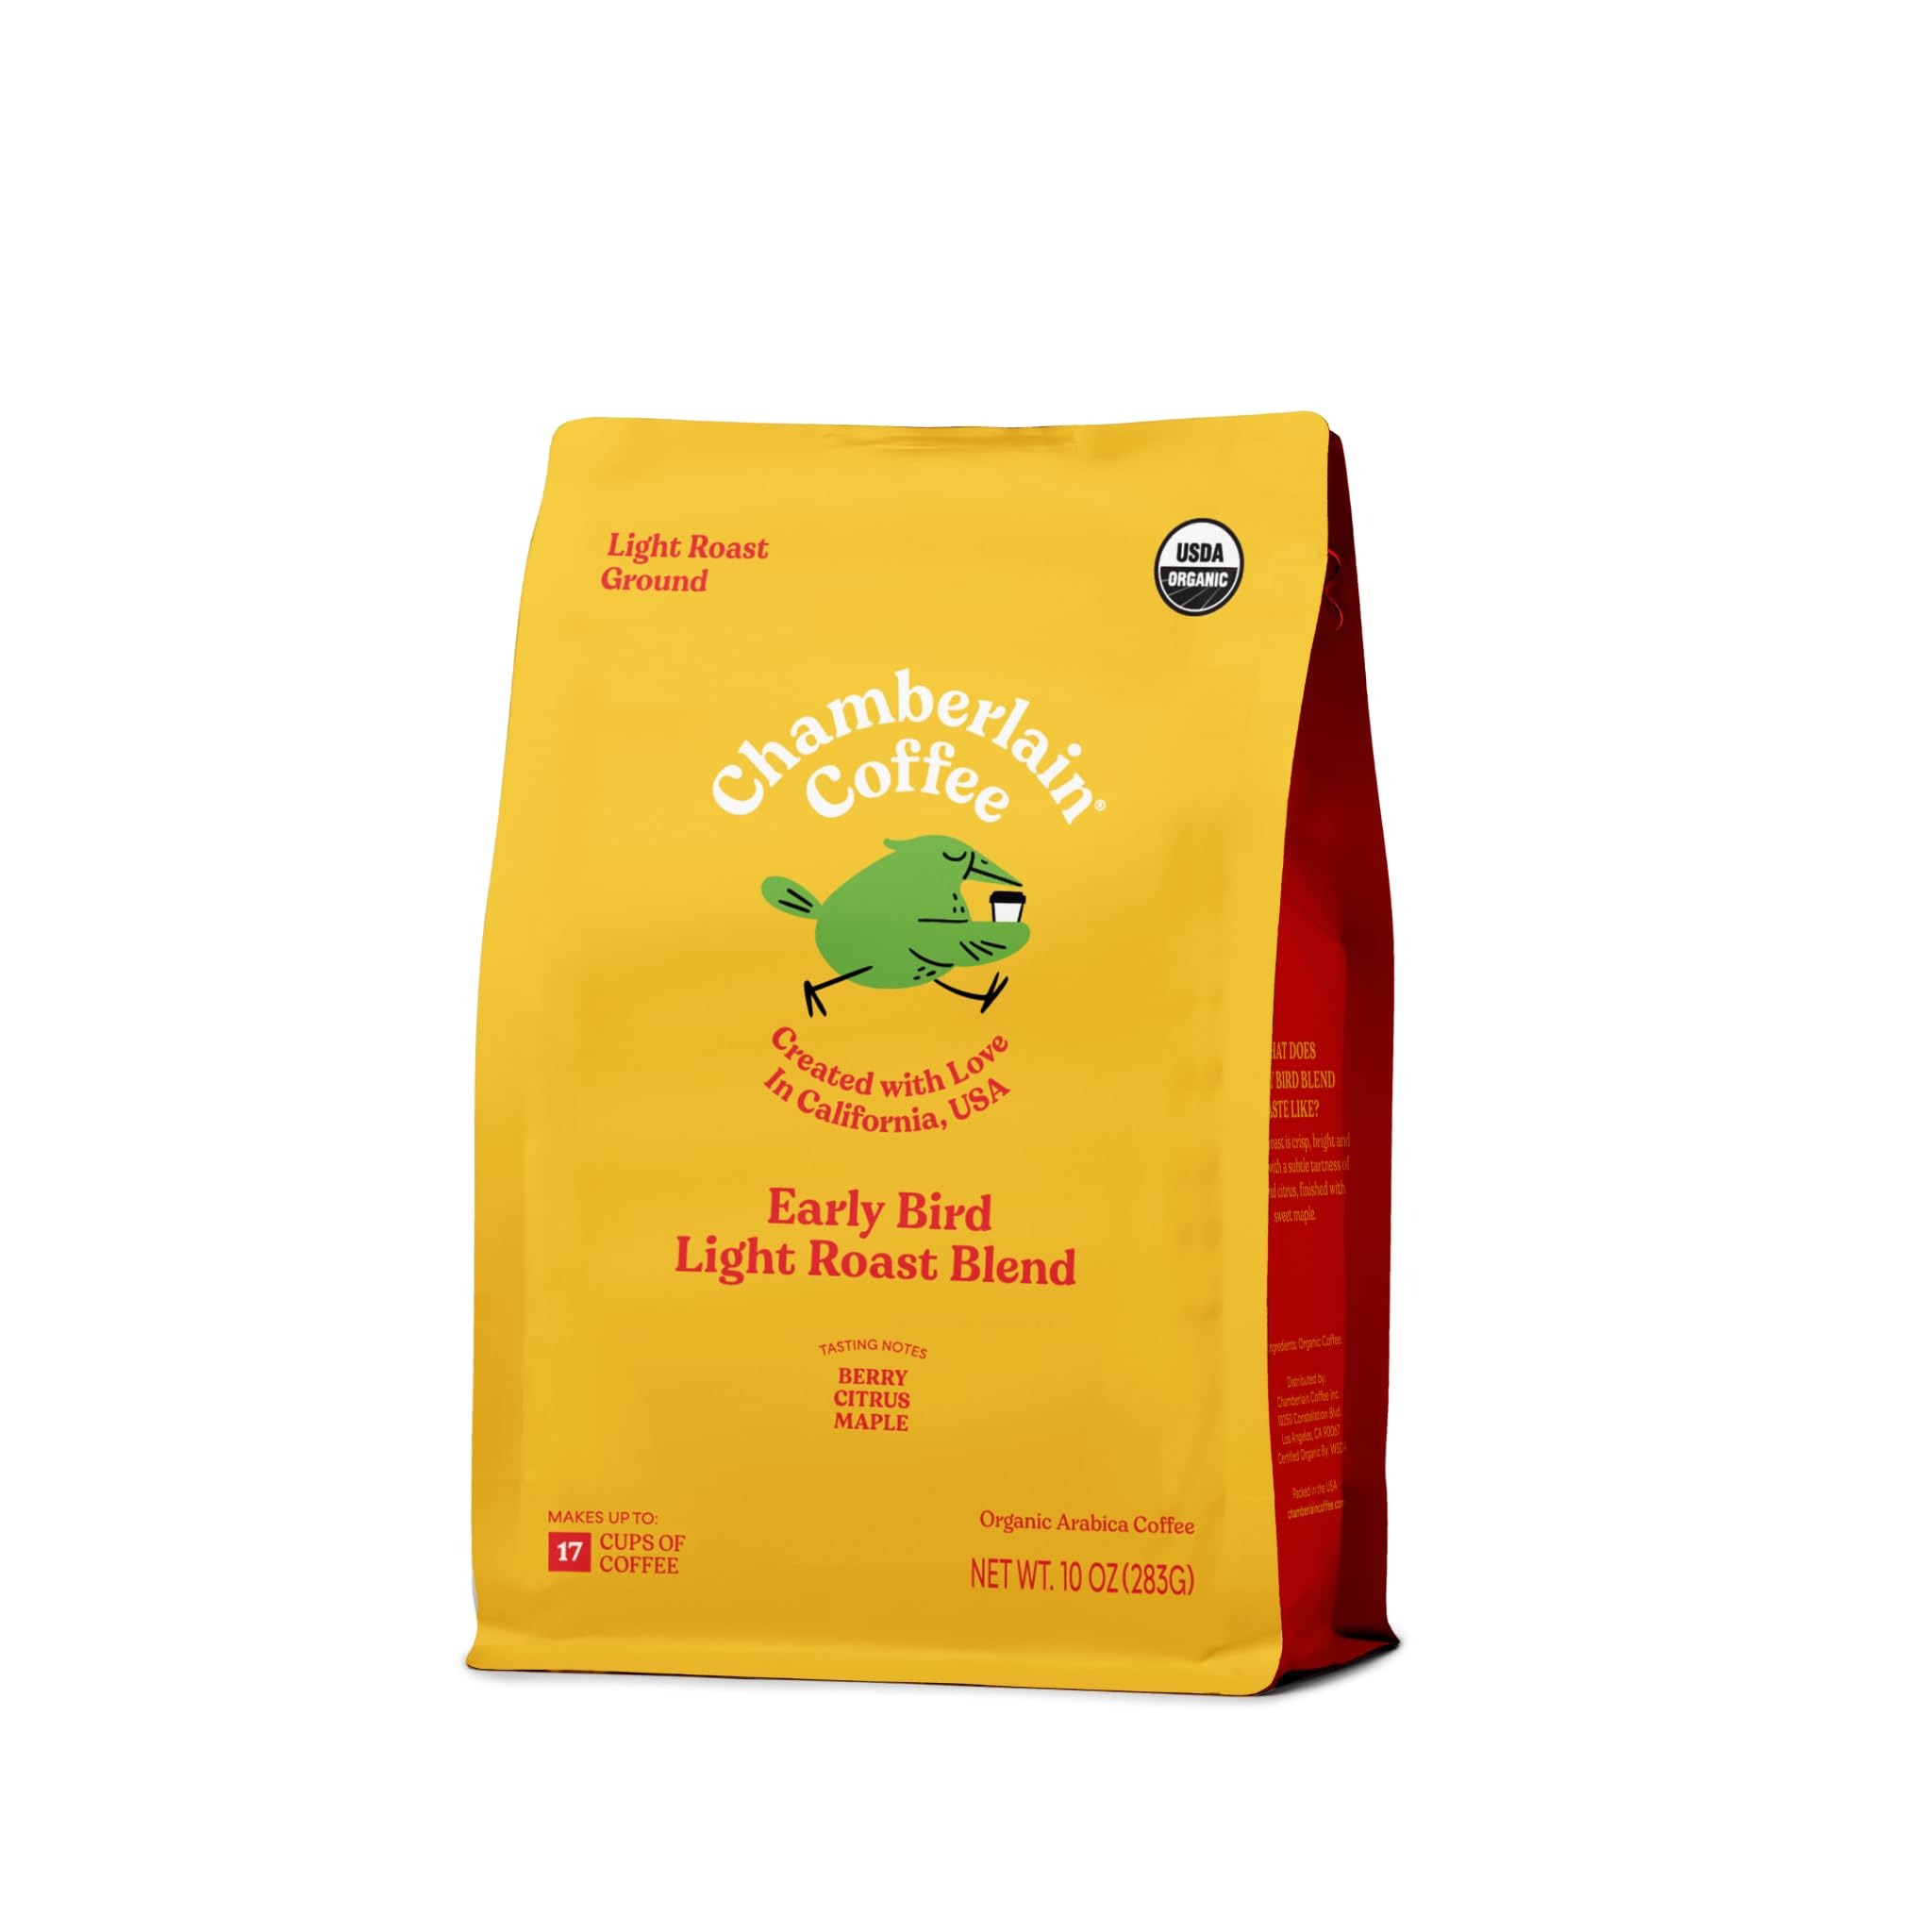
Item Name: Chamberlain Coffee Early Bird Blend - Light Roast Ground Coffee Beans with Notes of Citrus, Caramel & Milk Chocolate - Specialty Ground Coffee Freshly Roasted In California - 12 oz
Bullet Point 1: LIGHT ROAST: This light roast coffee blend features notes of green apple, sweet caramel and creamy milk chocolate
Bullet Point 2: TASTING NOTES: Our beans are roasted with love to bring out the unique tasting notes for our signature blends. This light roast blend features crisp, bright, and complex tasting notes
Bullet Point 3: QUALITY: Freshly roasted in California and certified USDA organic, using only the best ingredients. So you can enjoy every sip, slurp and spill (it happens) with the knowledge that what you're drinking isn't just delicious, but also thoughtfully made
Bullet Point 4: UNIQUE CHARACTERISTICS: Each blend features a unique animal inspired by the characteristics of each coffee blend
Bullet Point 5: CREATED WITH LOVE: "I'm a coffee snob, so perfecting each blend is mandatory. My overall goal was to make high quality, delicious coffee feel approachable and fun." - Emma
Value: 12.0
Unit: ounce

Price: 25.125